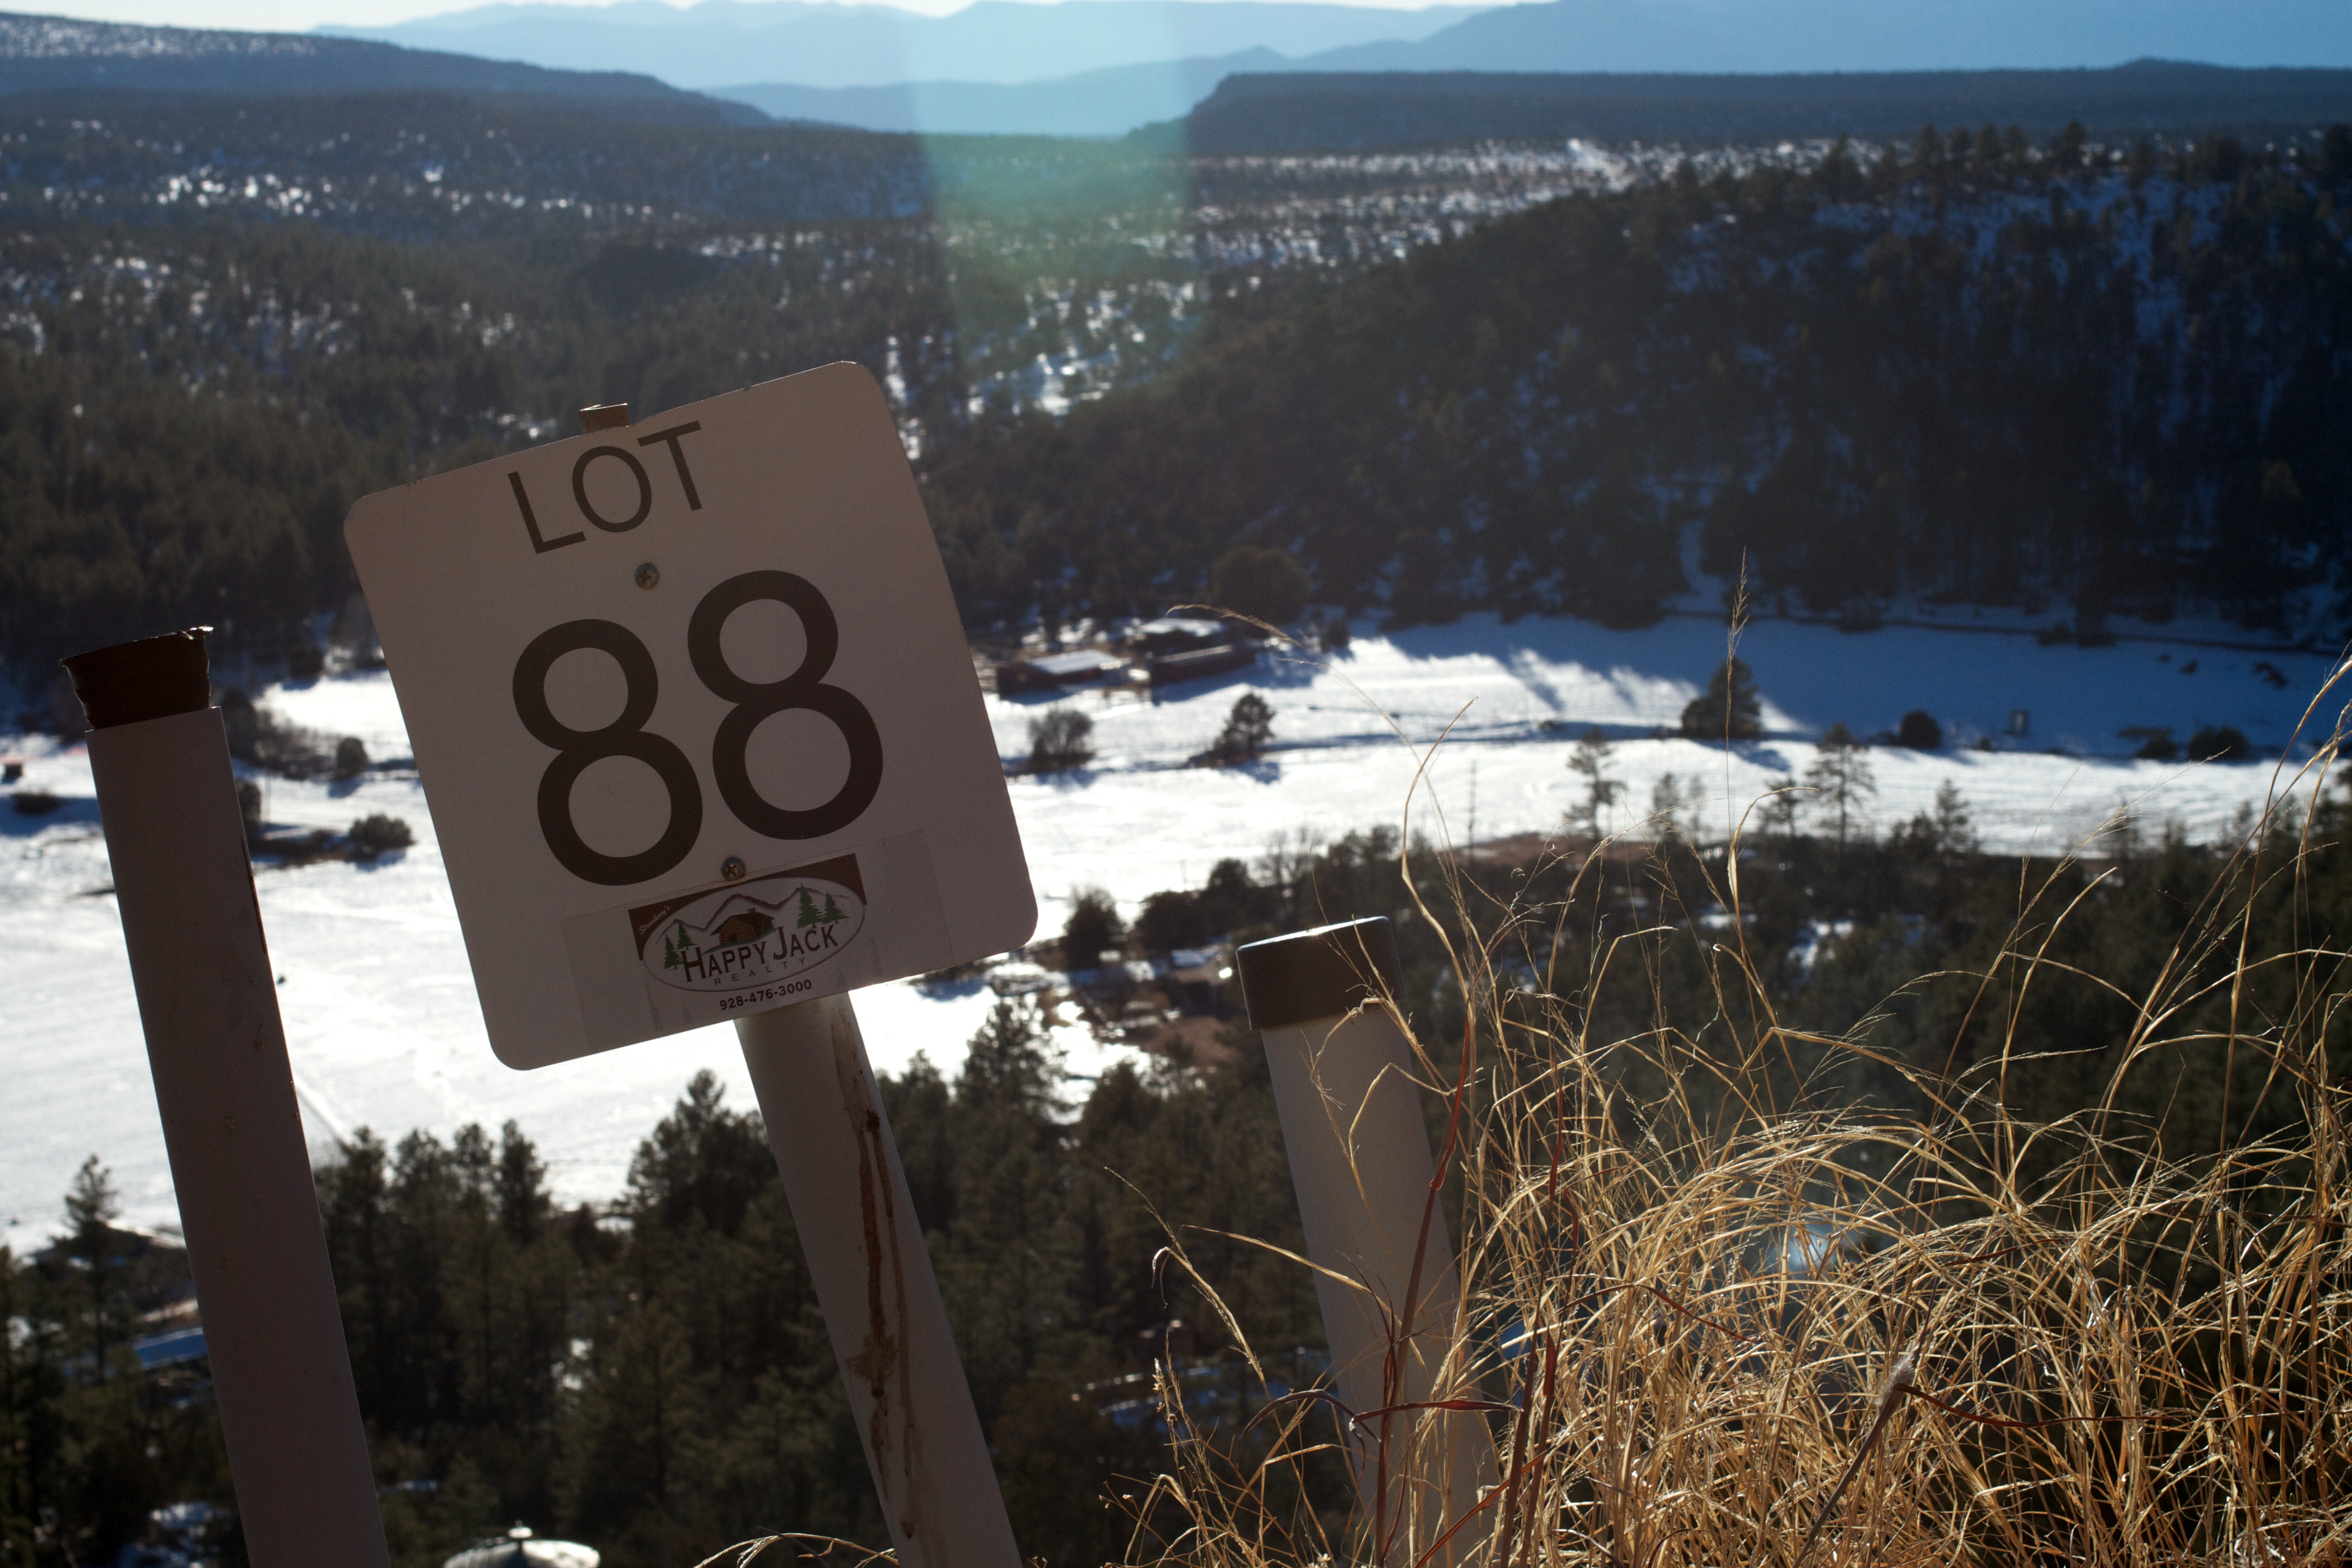
mountain, snow, mountain range, sign, signage